Simha Baludu

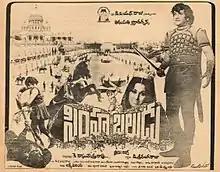
Theatrical poster

Simha Baludu is a 1978 Indian Telugu-language swashbuckler film written and directed by K. Raghavendra Rao from a story by D. V. Narasa Raju. It stars N. T. Rama Rao and Vanisri, with music composed by M. S. Viswanathan. The film was released on 11 August 1978 to negative reviews and despite the grand opening ended up as a box-office bomb.